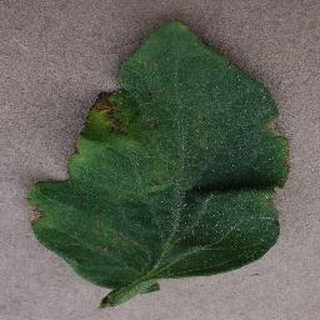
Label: tomato_bacterial_spot